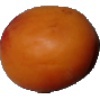
Label: Apricot 1